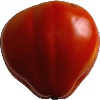
Label: Tomato 1